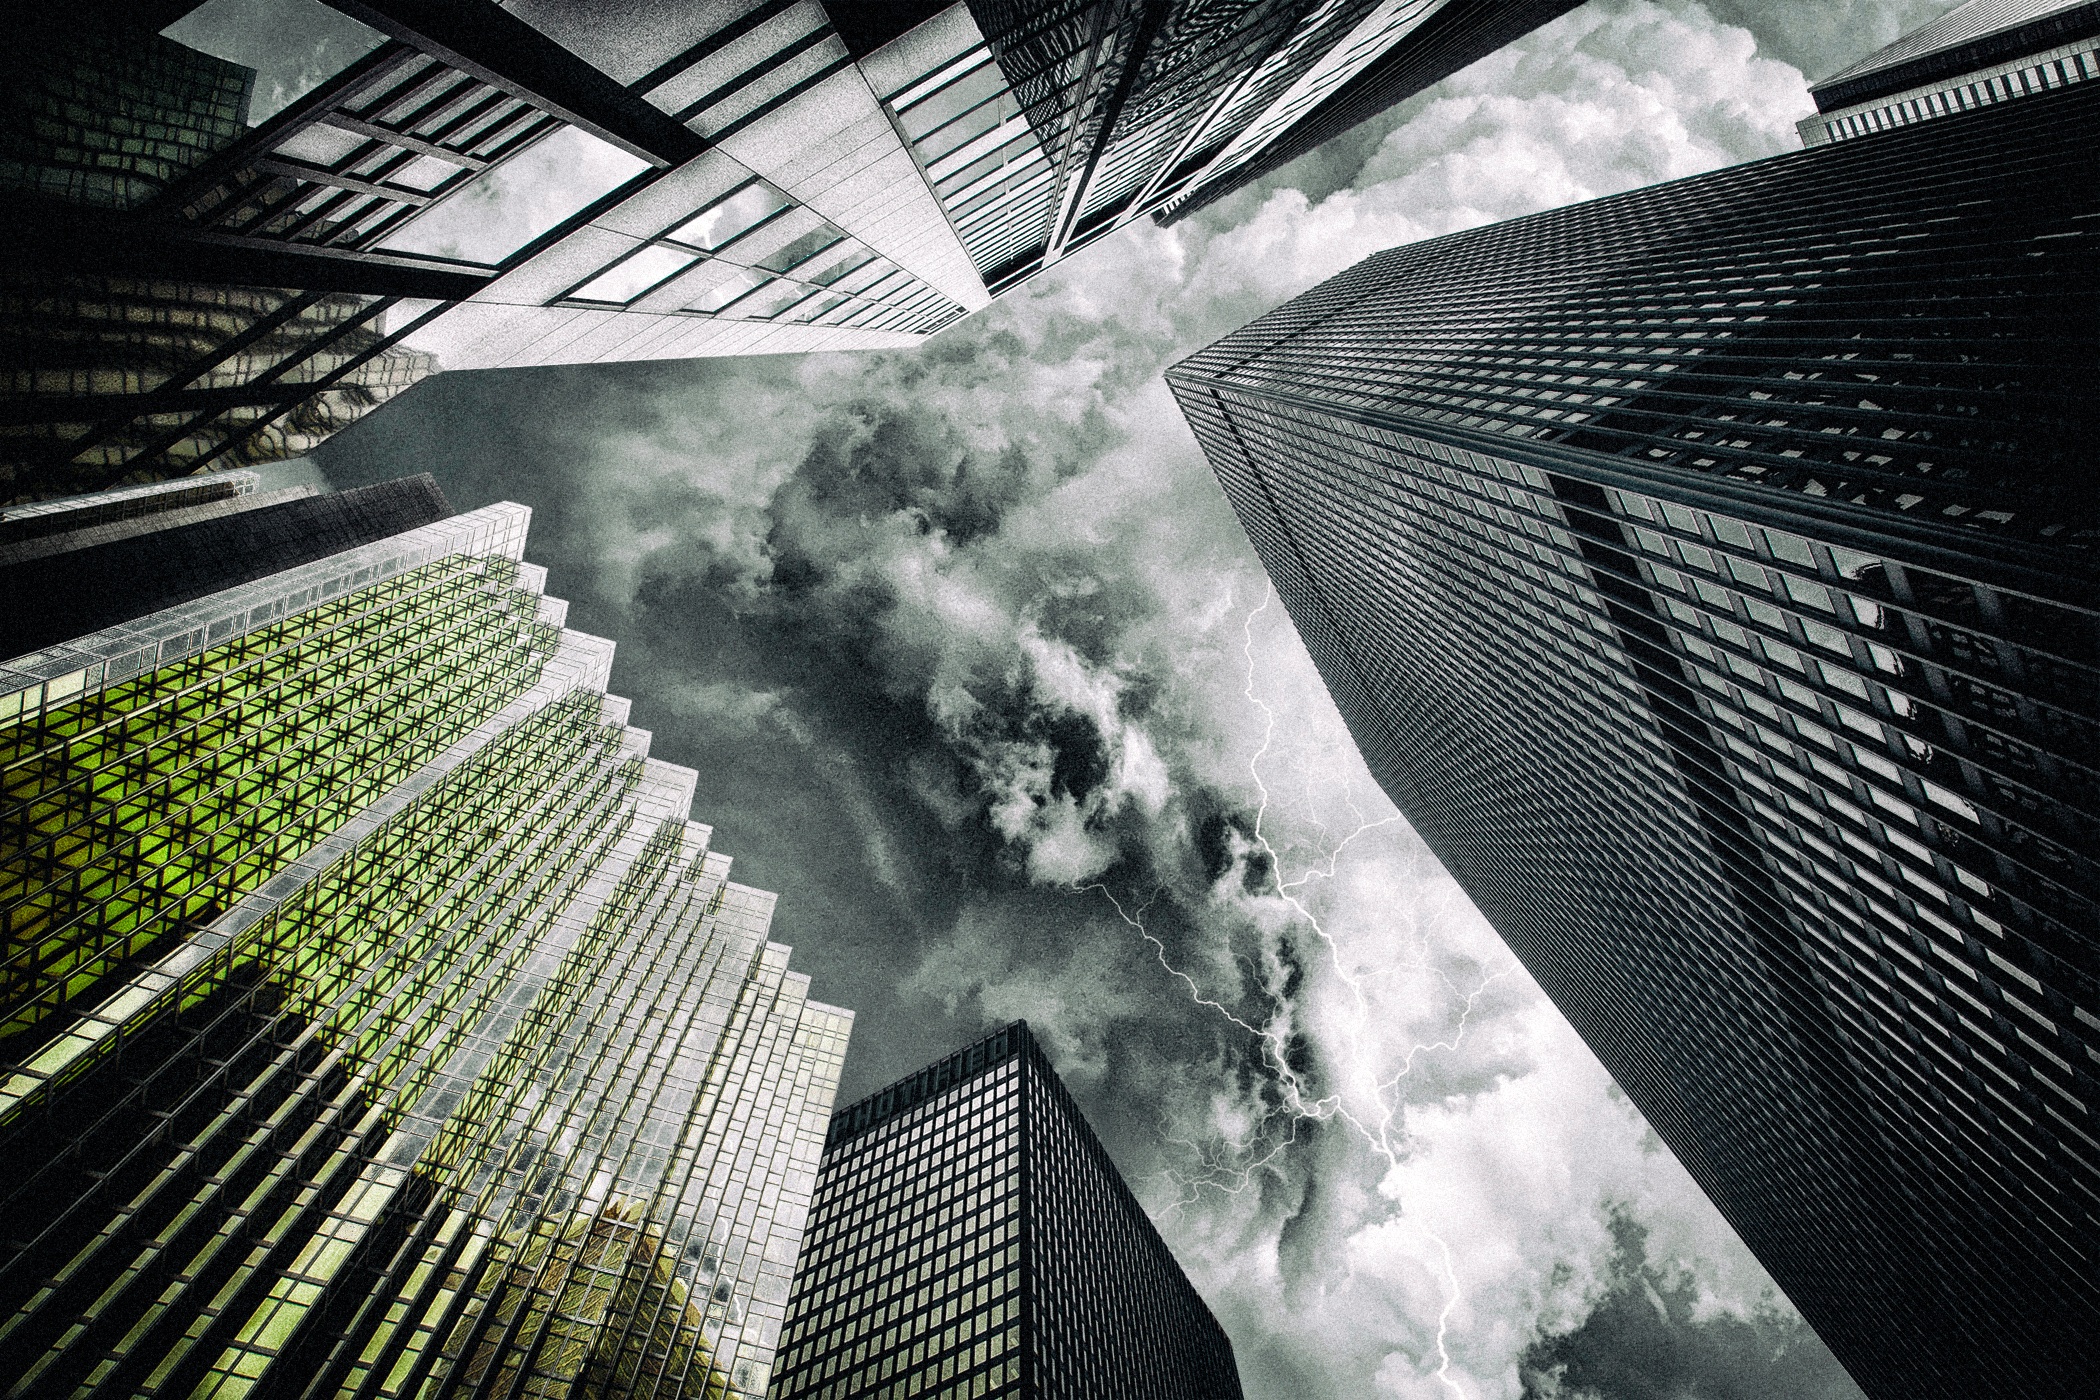
architecture, skyscraper, reflection, landmark, monochrome, stadium, symmetry, metropolis, atmosphere of earth